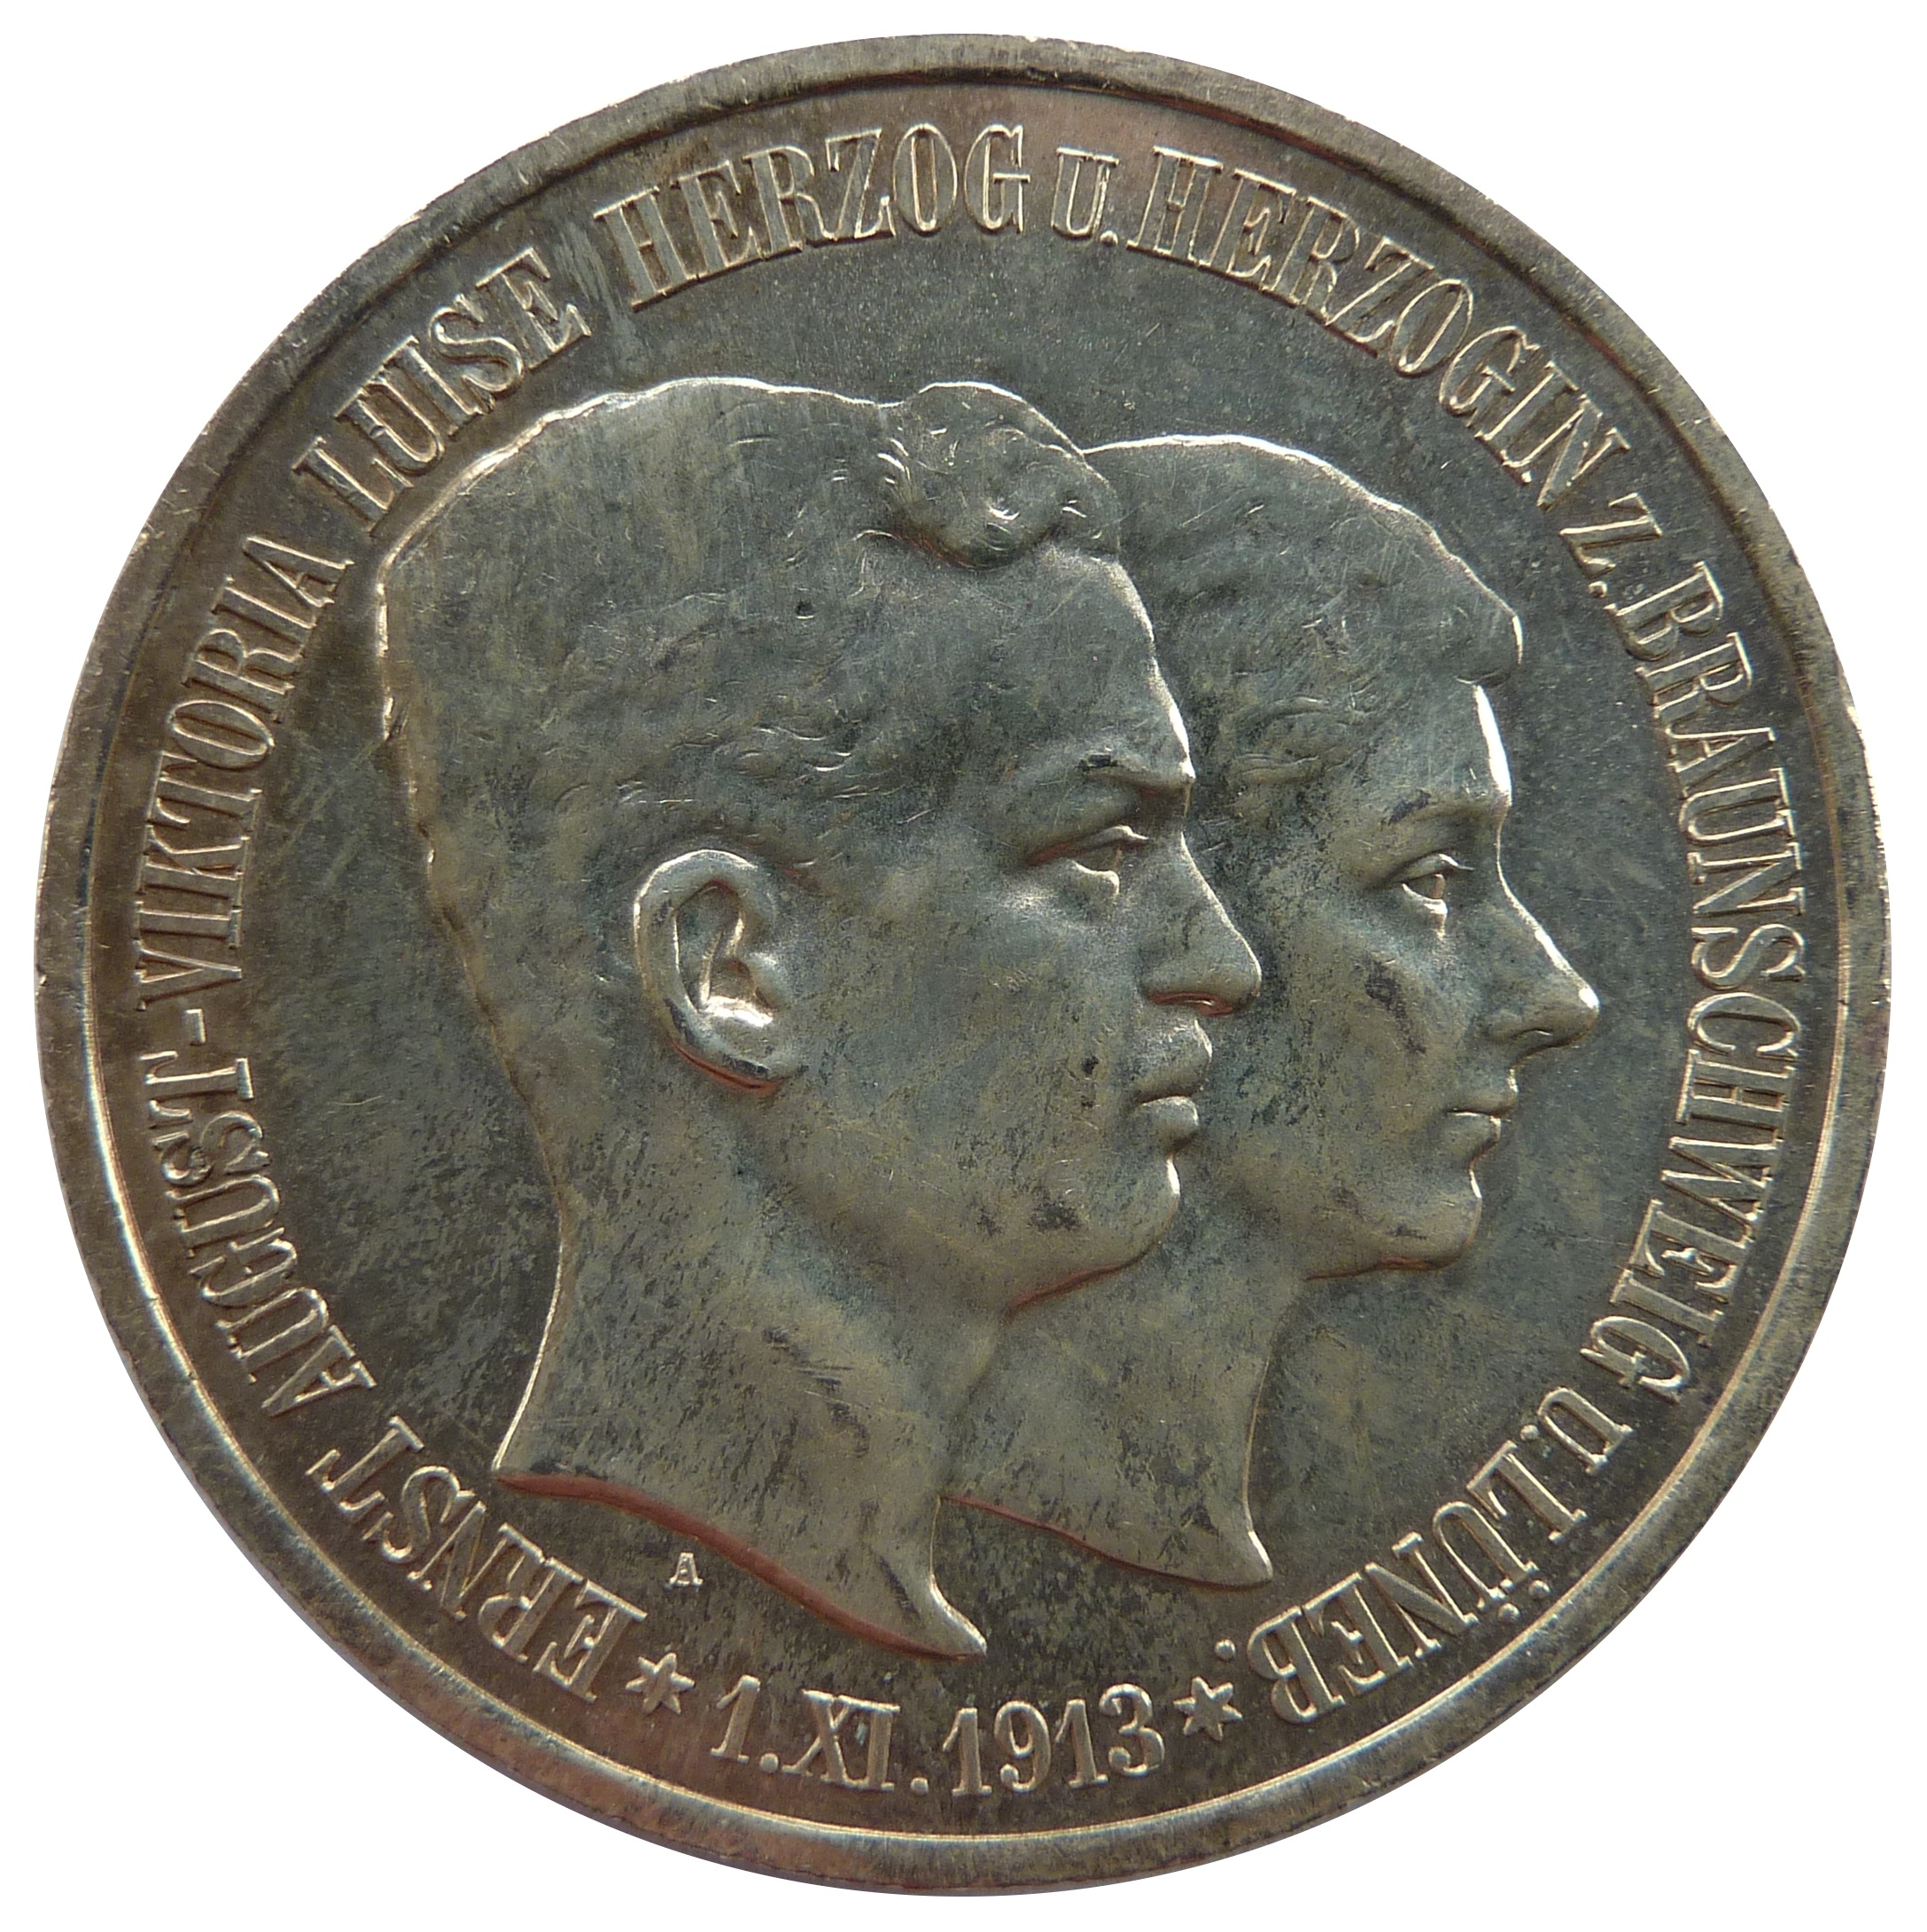
money, cash, currency, coin, mark, bronze, financial, exchange, braunschweig, commemorative, numismatics